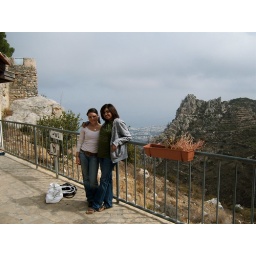
At the base of the castle with Kyrenia town below - Cyprus